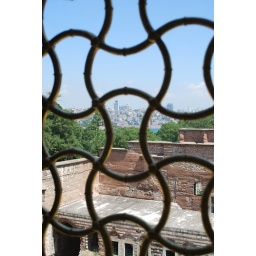
The view through the window in the Sultan's bedroom out across the Golden Horn to the north.